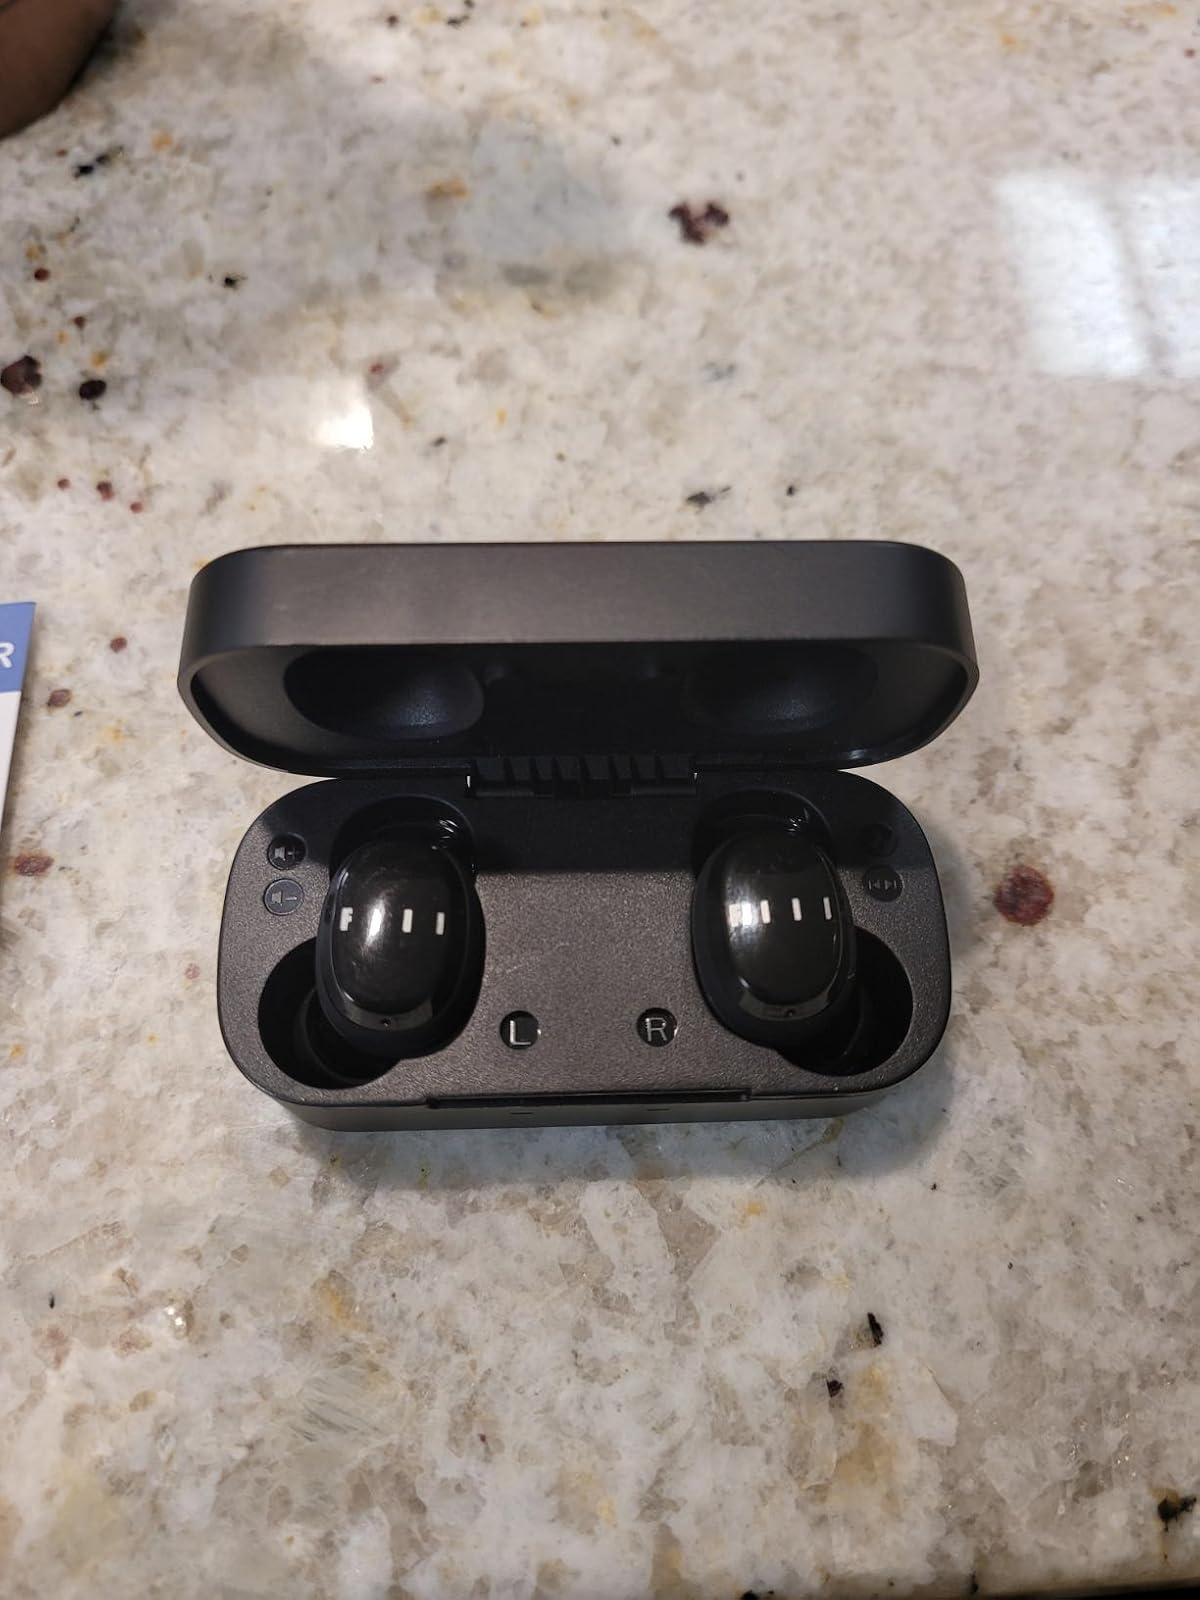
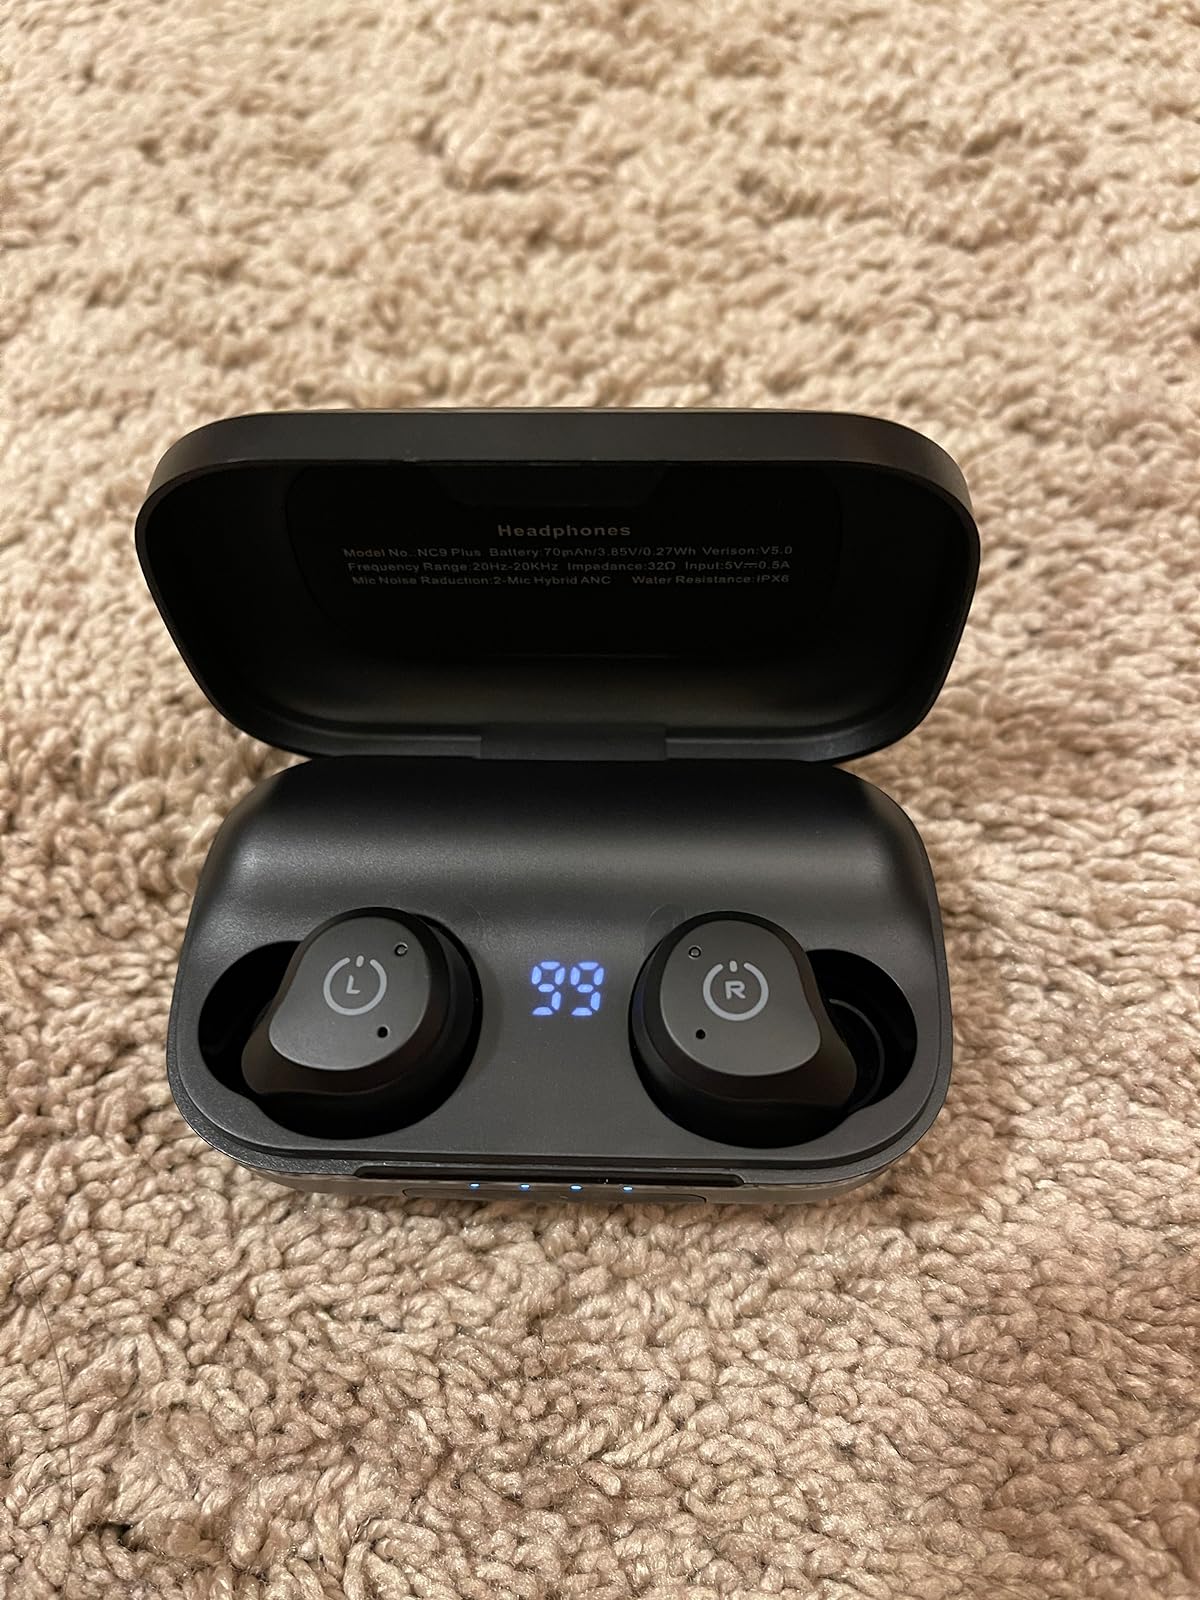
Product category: earbuds
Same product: no